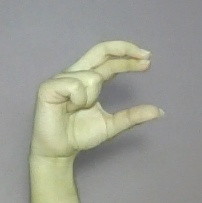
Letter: thal